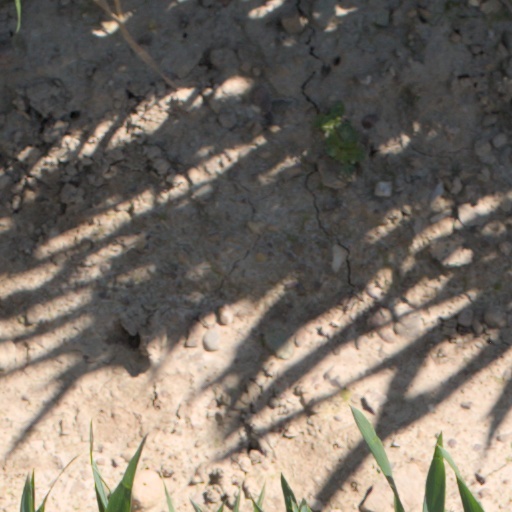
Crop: wheat